Haworthiopsis nigra

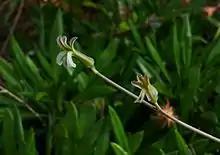
Detail of flowers

"Haworthiopsis nigra" typically grows its leaves in three tiers (though some varieties have multifarious leaf arrangement). The leaves, which are a very dark green to brownish black, are covered in dark tubercles, and are packed densely along its stems.